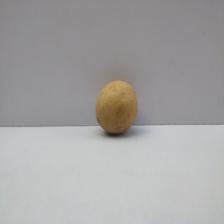
Size: Medium